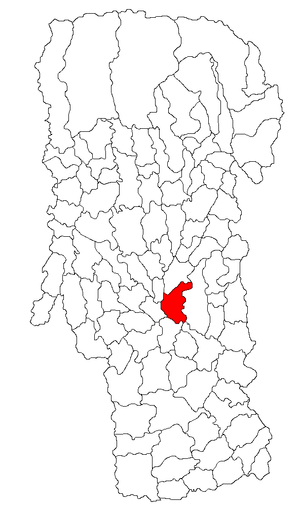
Ștefănești est une ville située au sud de la Roumanie, dans le județ d'Argeș. Sept villages en dépendent : Enculești, Golești, Izvorani, Ștefăneștii Noi, Valea Mare-Podgoria, Viișoara et Zăvoi.